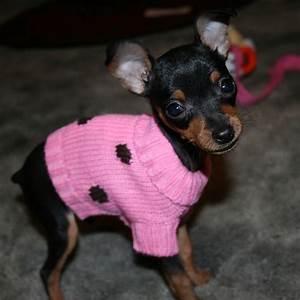
Label: dog